Siege of Godesberg

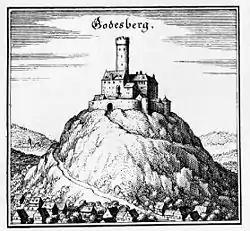
This engraving by the Swiss artist Matthäus Merian the Elder (1593–1650) depicts a view of the fortress prior to its destruction

In response, Ferdinand took control of the village at the foot of the mountain and encircled the site. He surveyed the locale for two days to identify the most promising angle of attack. The customary equipage of siege warfare—the siege tower, the trebuchet, and the crossbow—would be ineffective. The distance between the curtain wall and the valley floor and the angle of the hill placed the Godesburg out of range. The besiegers had no choice but to use expensive artillery, although the angle would decrease its effectiveness. Ferdinand initially placed three cannons at the foot of the mountain, in Godesberg village. Daily, cannonballs and mortar shells smashed against the castle's walls. Nightly, the defenders repaired the damage. At the following sunrise, the assault began anew. Ferdinand's cannons were ineffective against the fortification, as were his mortars; in the course of the cannonade, return fire even managed to destroy a few of his own pieces. From his place of safety in the north, Gebhard understood well the potential of the loss of the Godesburg, yet he was relatively helpless to help his garrison. In an effort to garner financial support from the Protestant states, in November 1583 he wrote to the Archbishop of Canterbury, in London: "Verily, the Roman Antichrist moves every stone to oppress us and our churches ..."